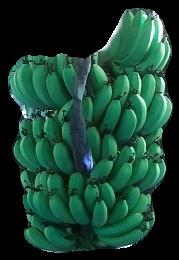
Variety: pachbale
Grade: grade1